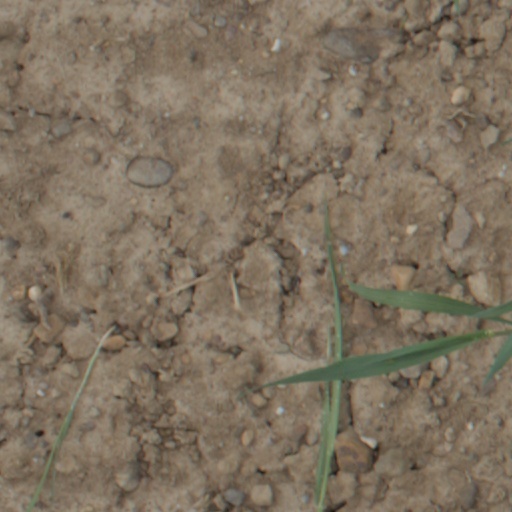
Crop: wheat